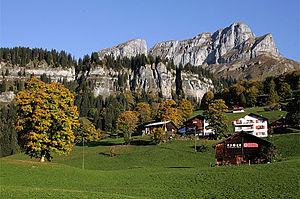
Glaris Sud est, depuis le 1ᵉʳ janvier 2011, une commune suisse du canton de Glaris.